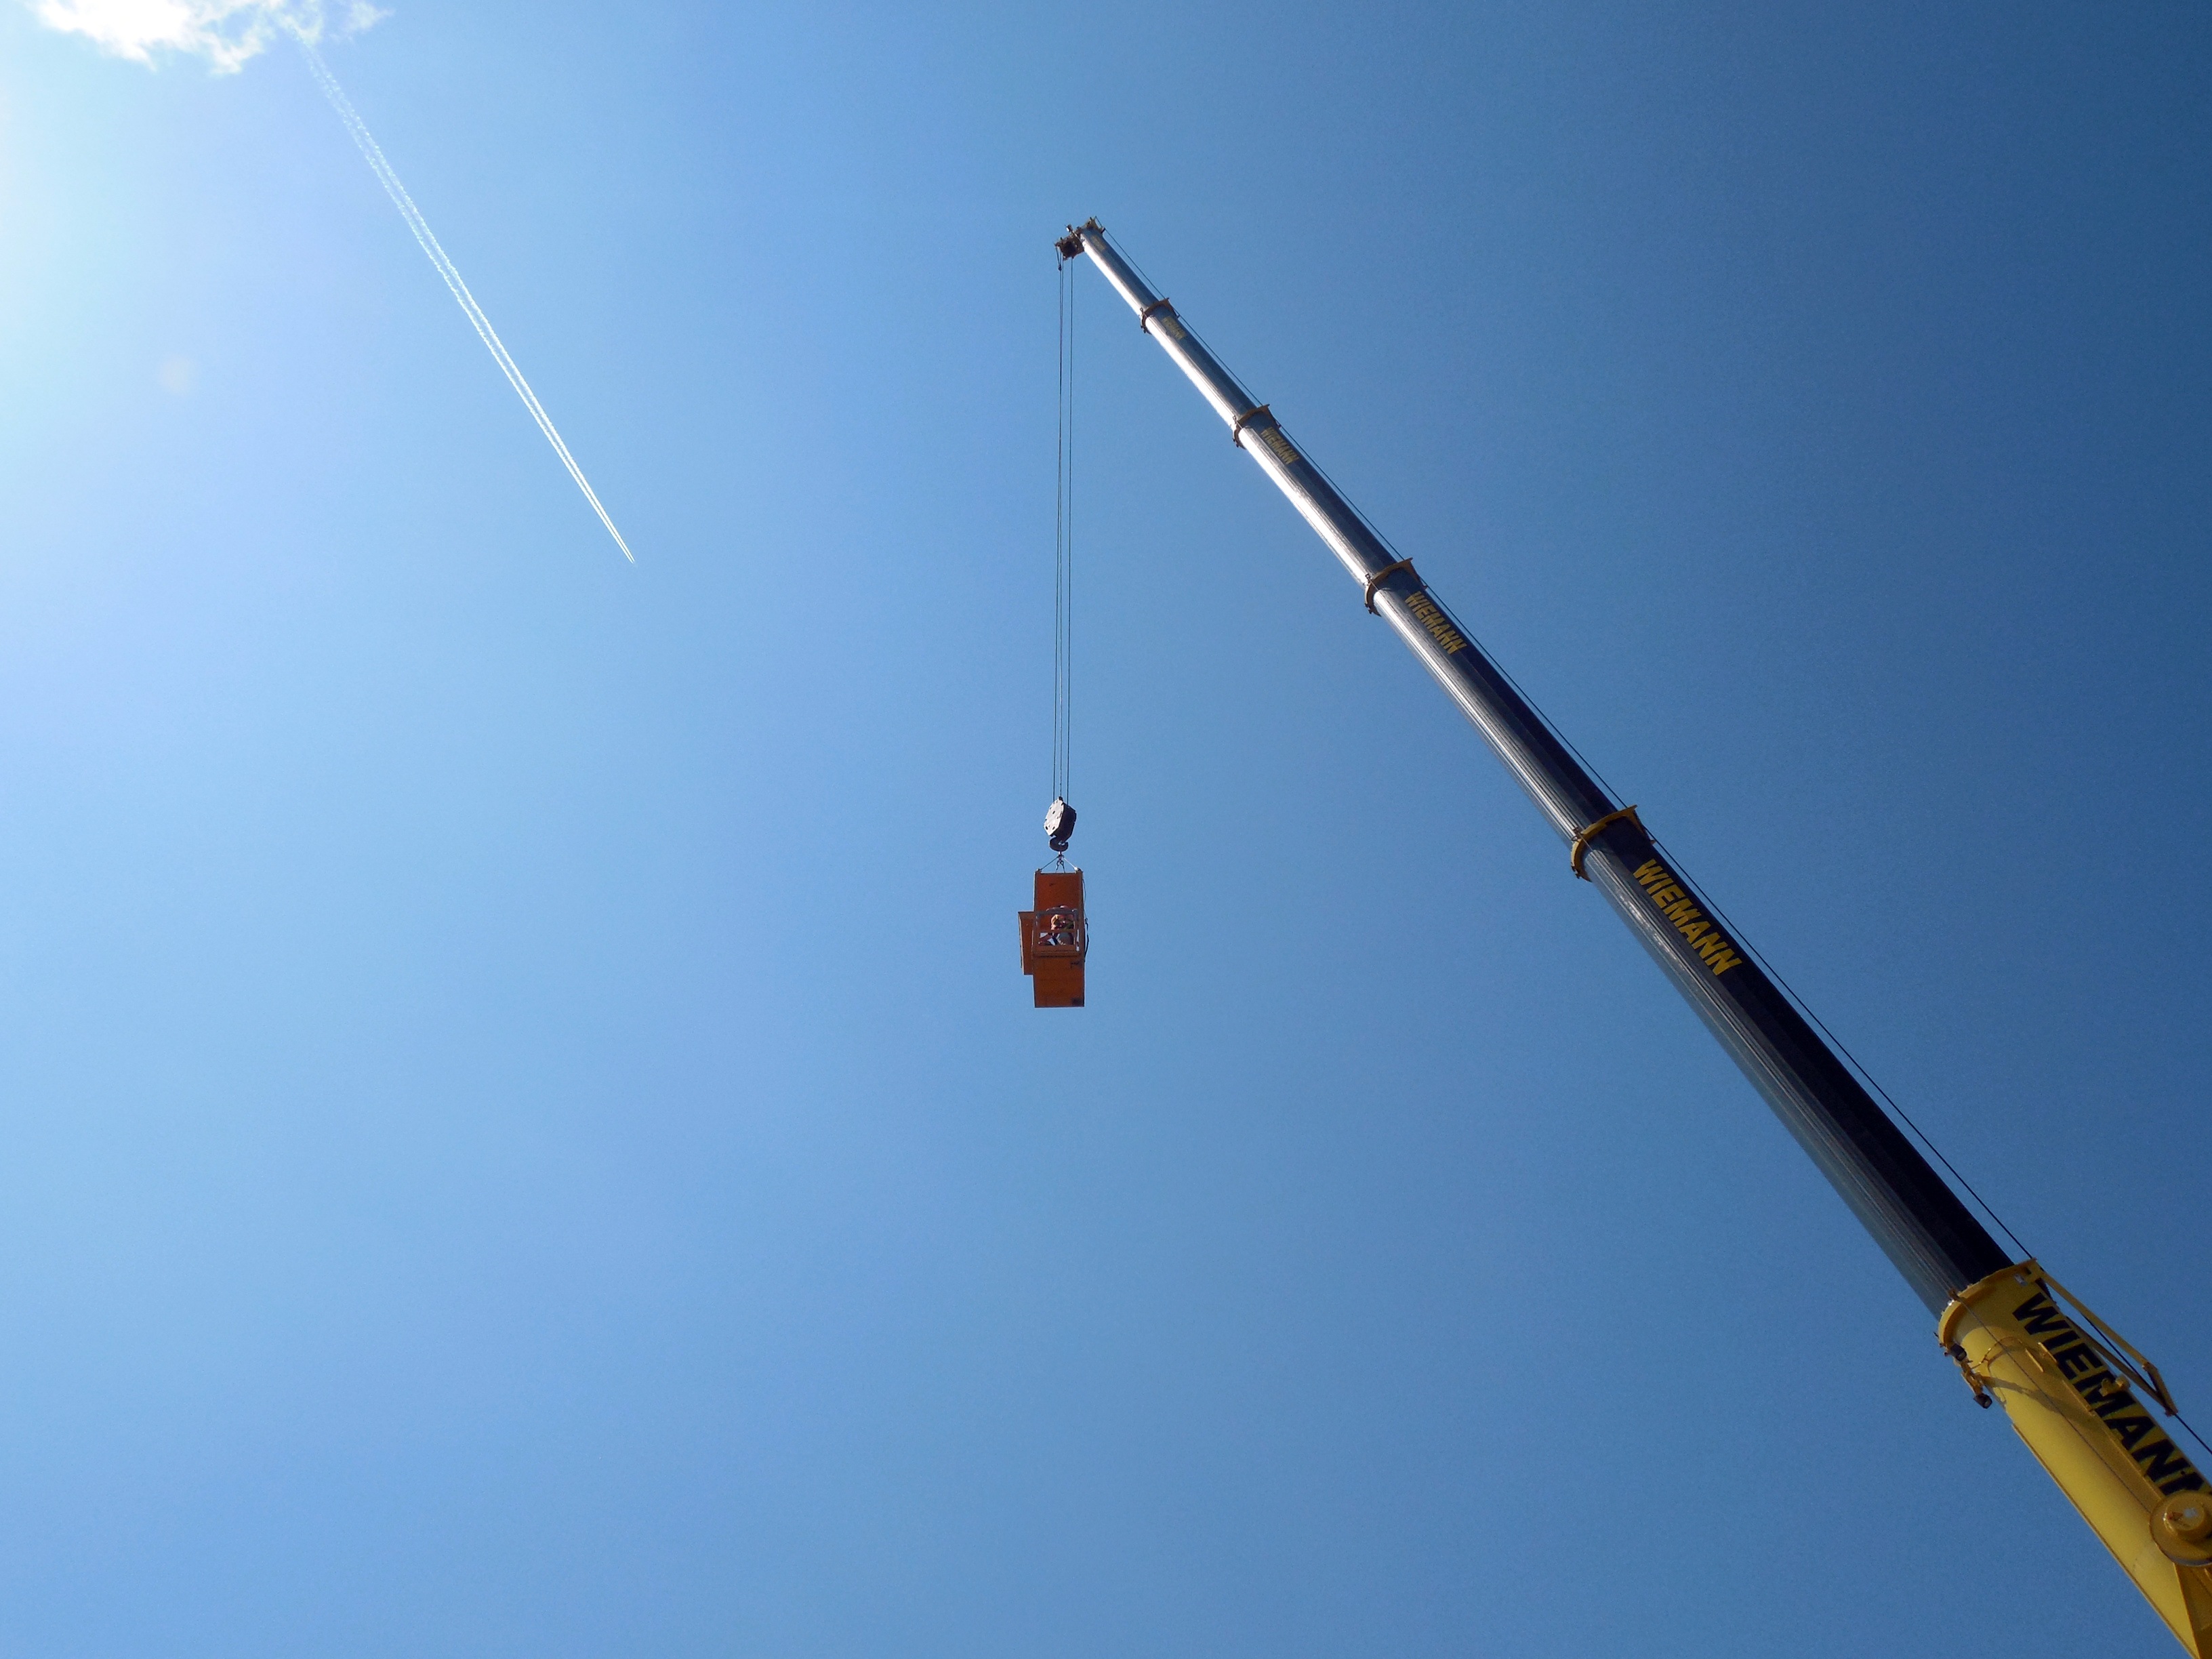
sky, adventure, view, jumping, line, high, mast, cabin, blue, street light, height, vision, outlook, crane, gondola, distant view, physical exercise, bungee jumping, atmosphere of earth, human action